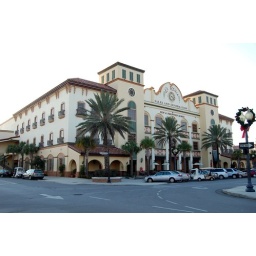
Sales office building in Spanish Springs, The Villages, FL.